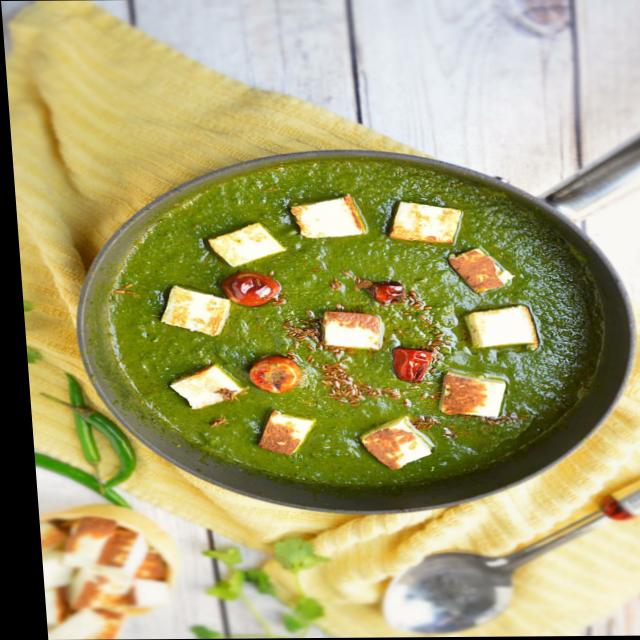
Dish: palak_paneer